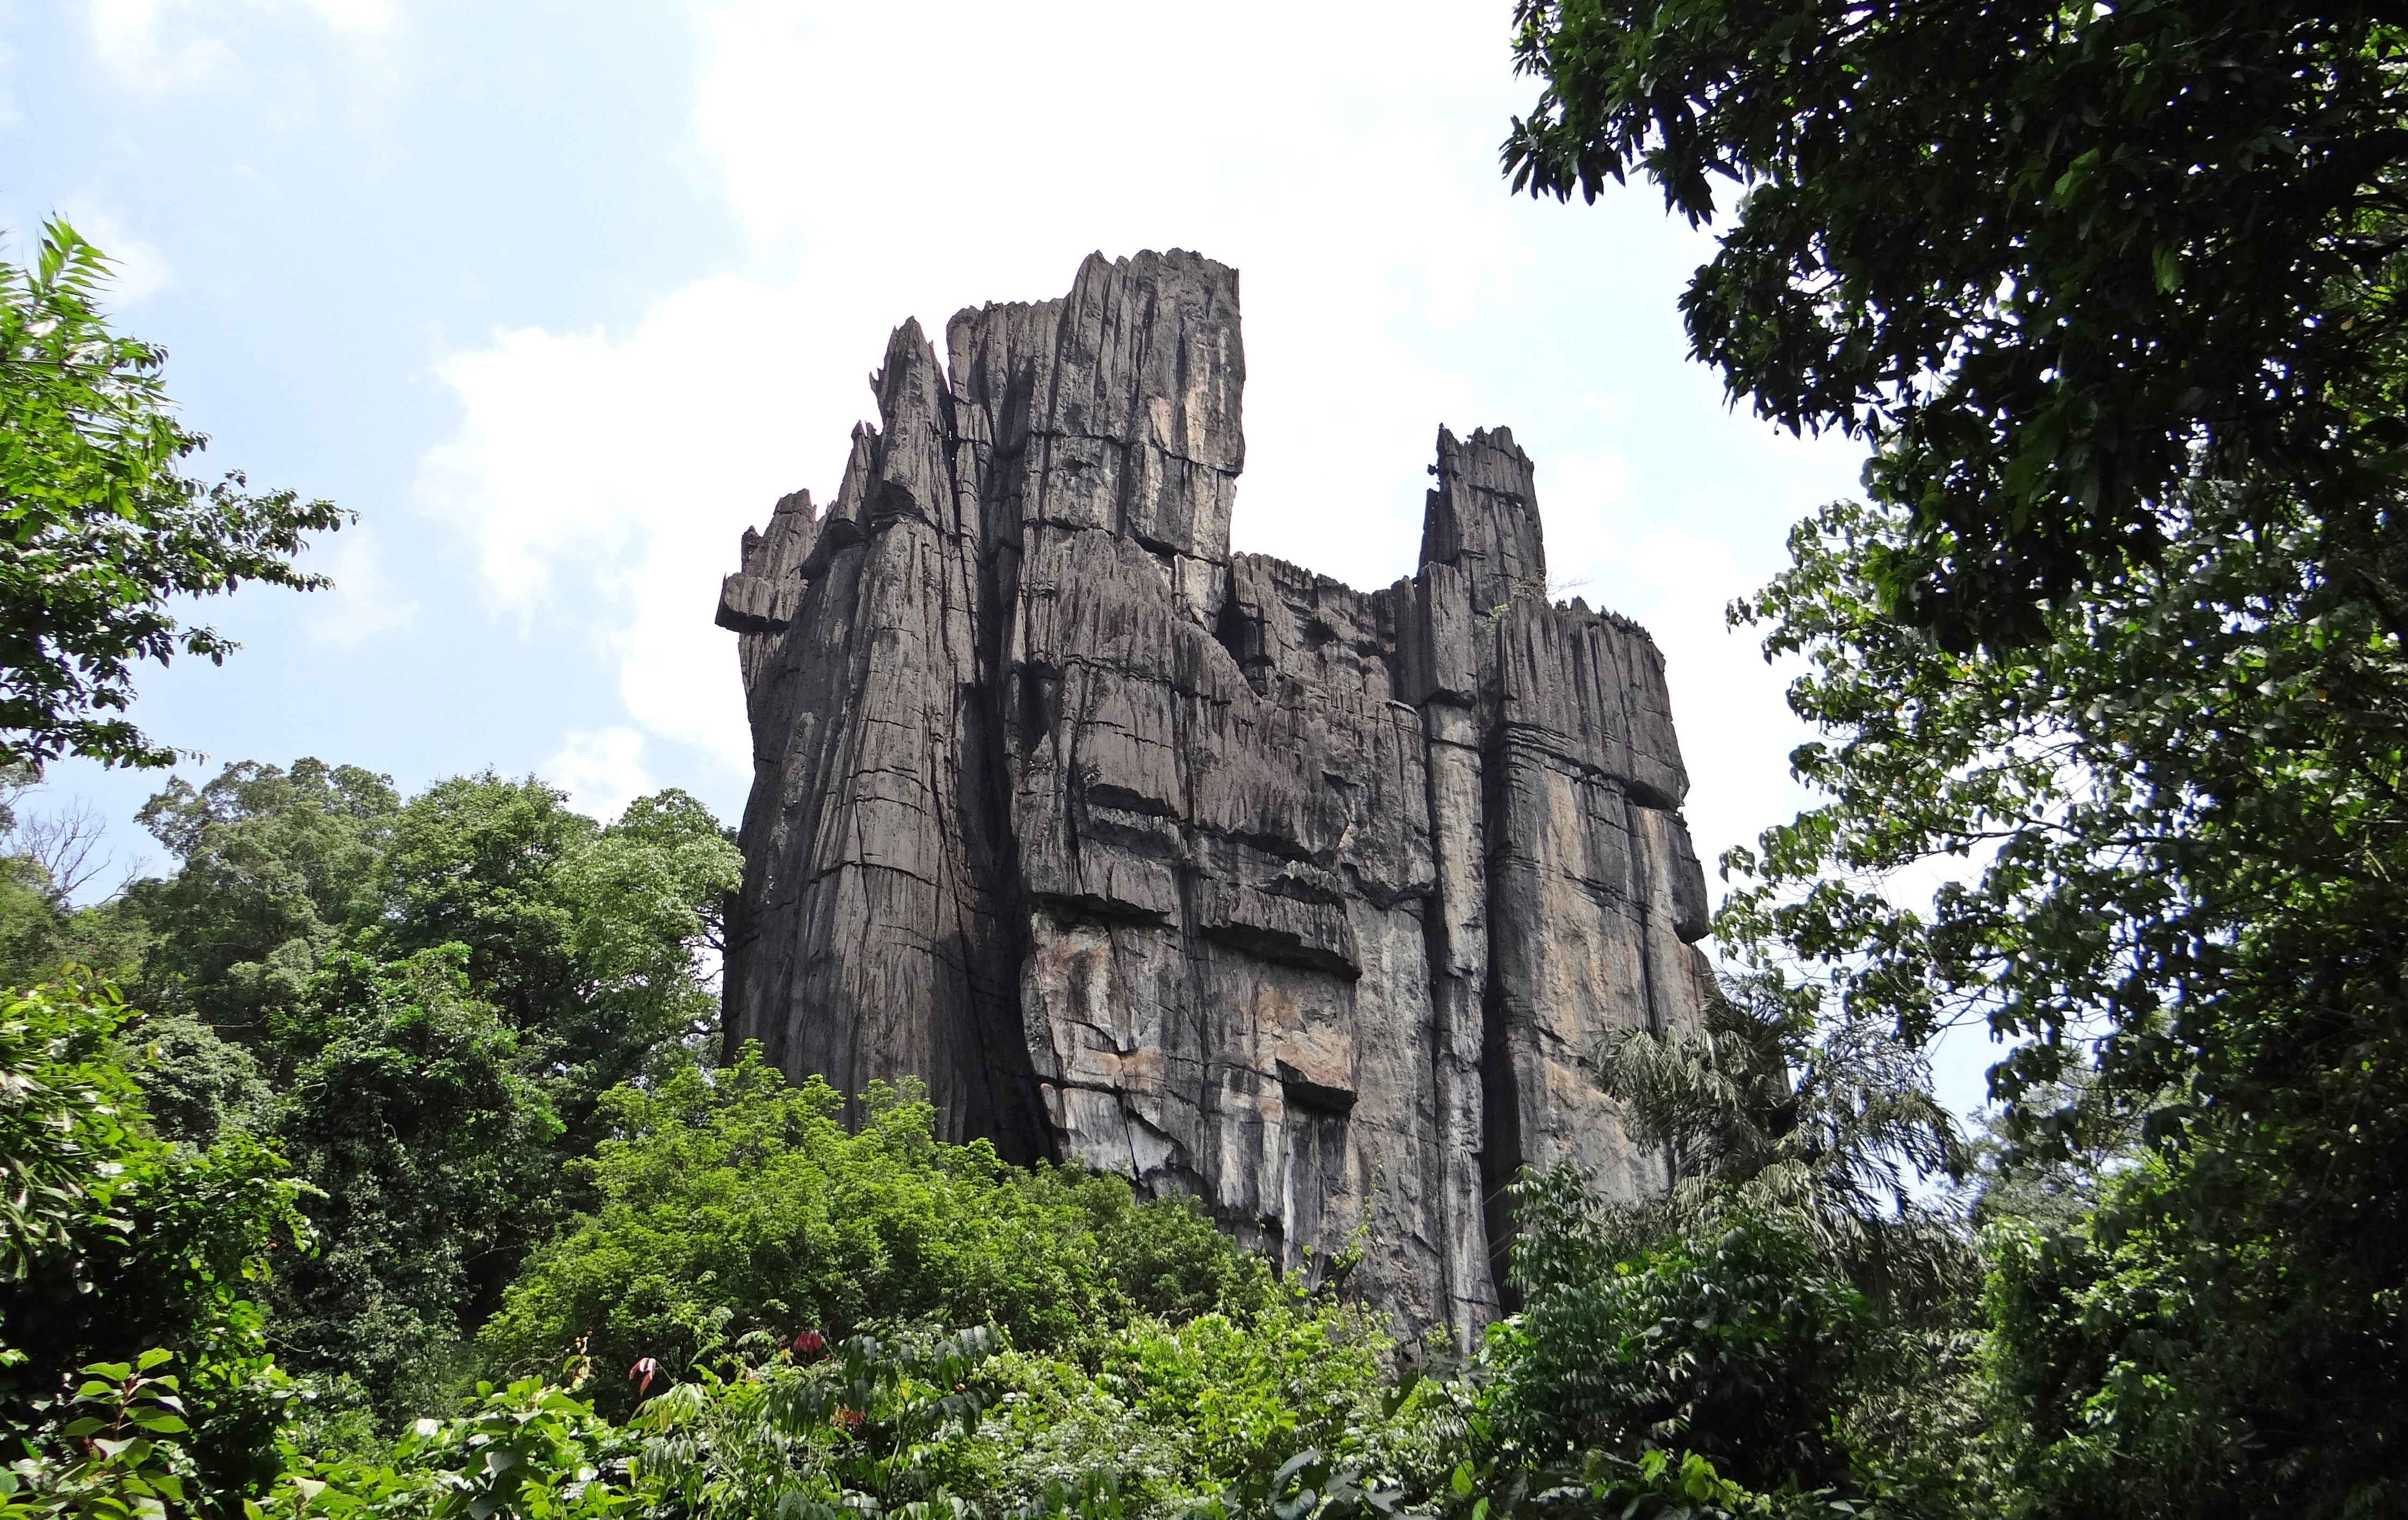
landscape, nature, rock, building, formation, cliff, rock formation, landmark, erosion, geology, ruins, limestone, india, geological, karnataka, karst, historic site, yana, uttar kannada, mohini shikhar